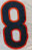
Number: 8